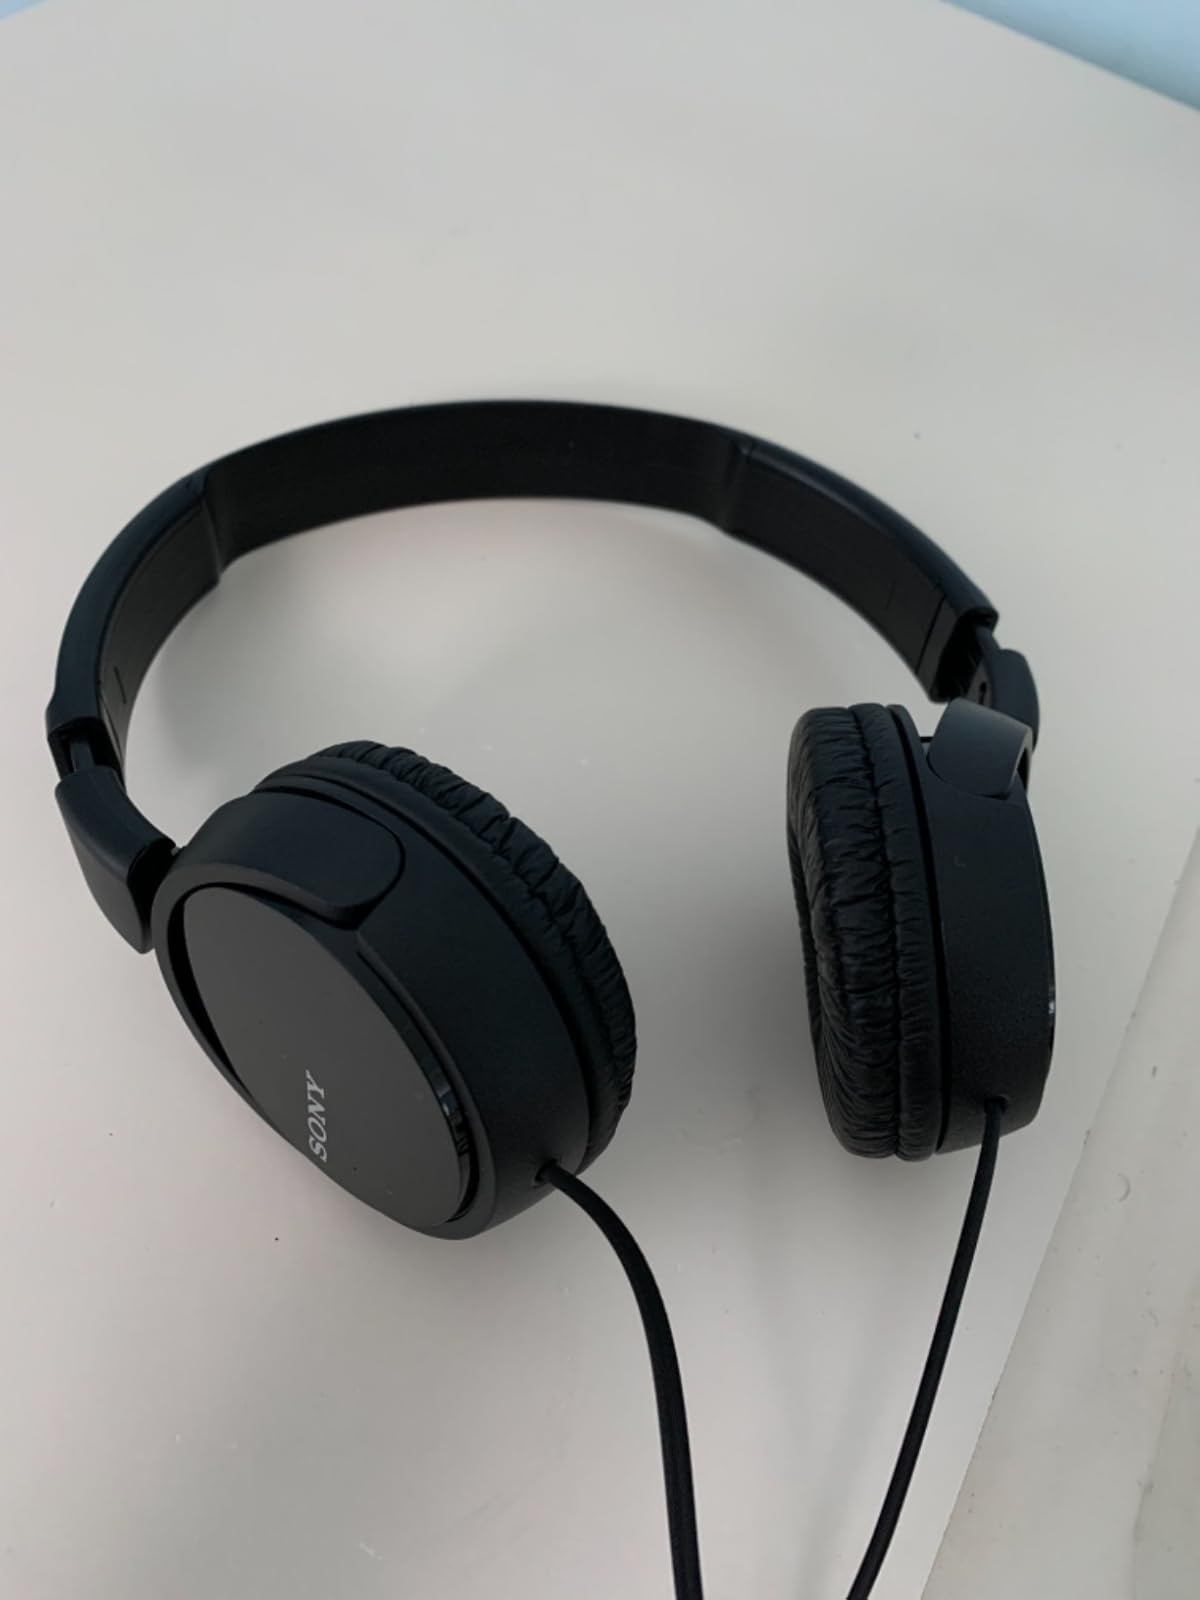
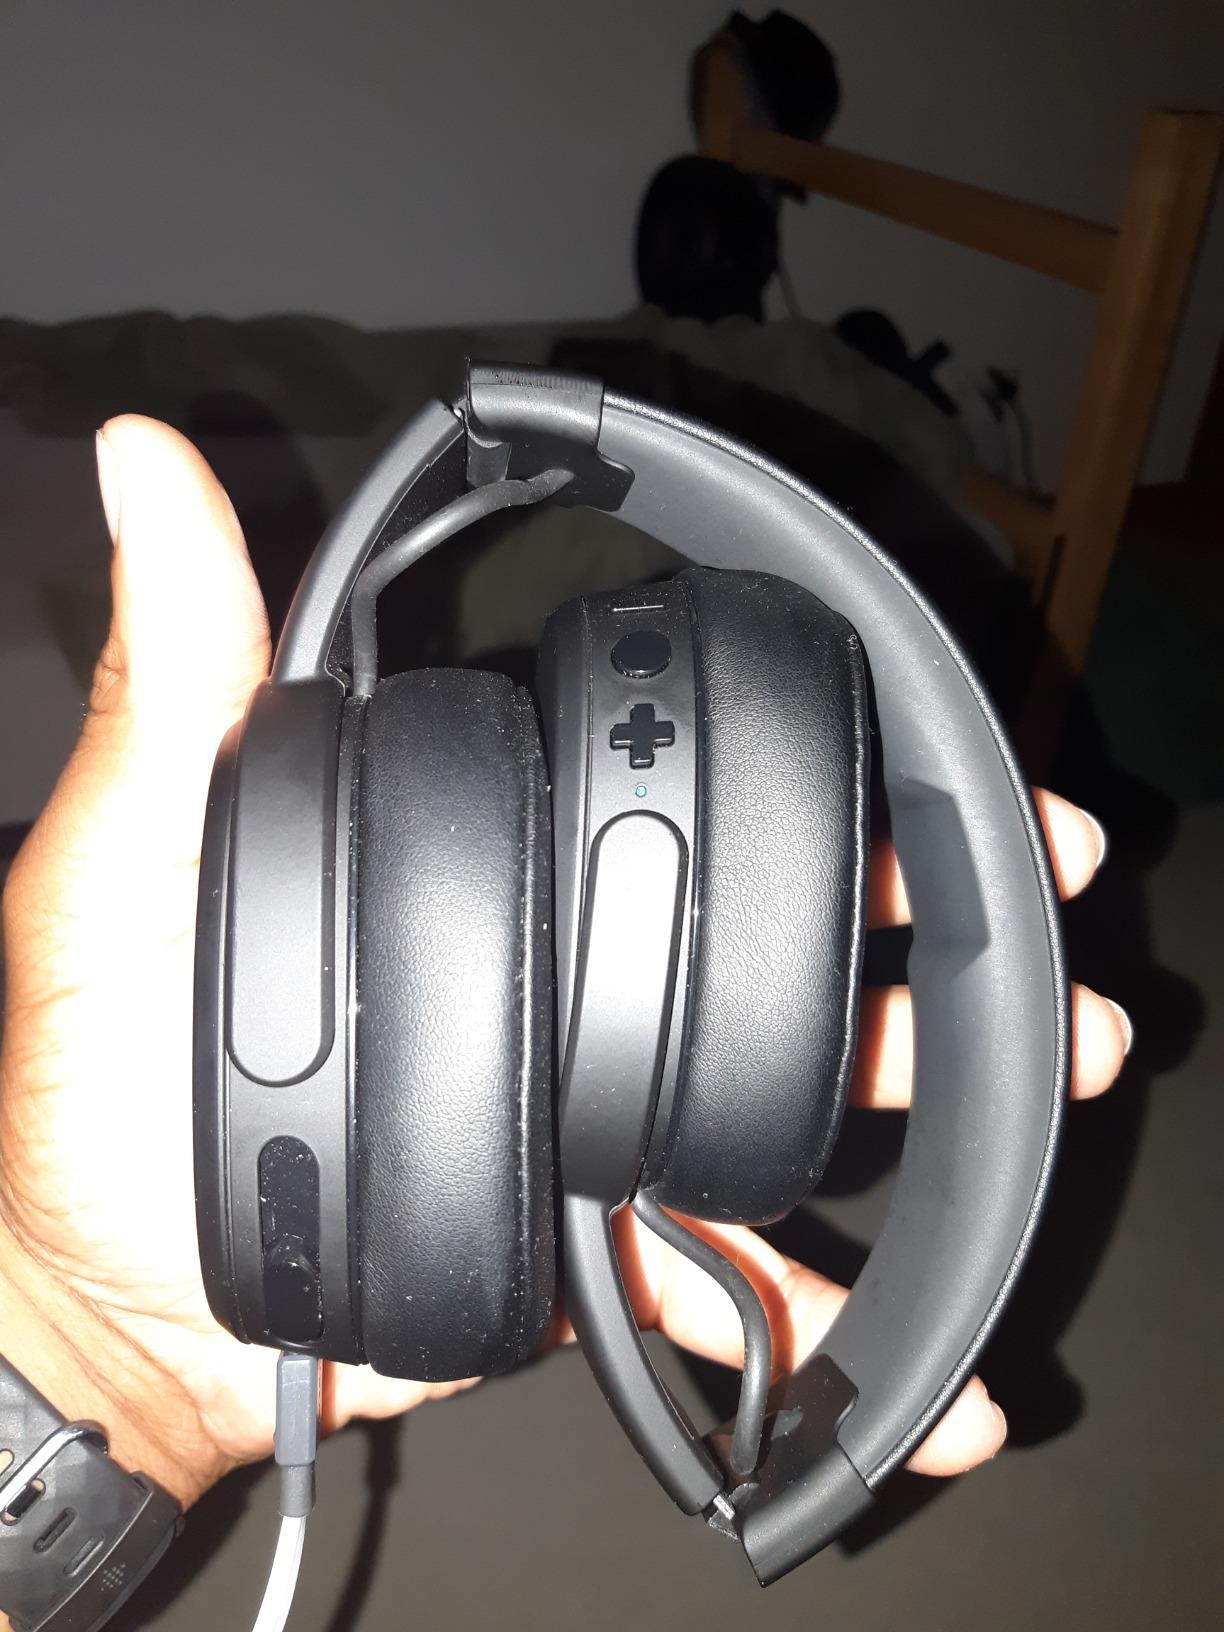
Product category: headphones
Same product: no